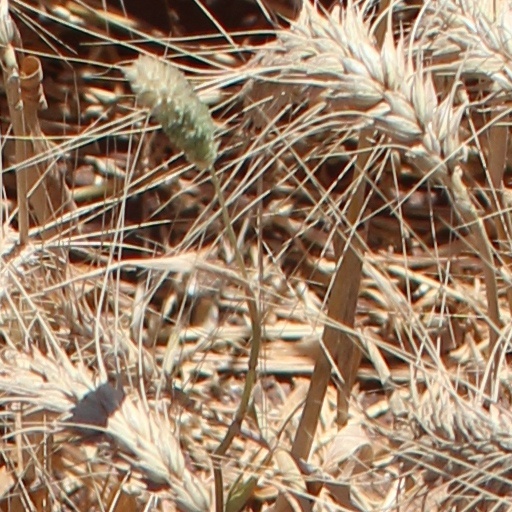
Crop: wheat